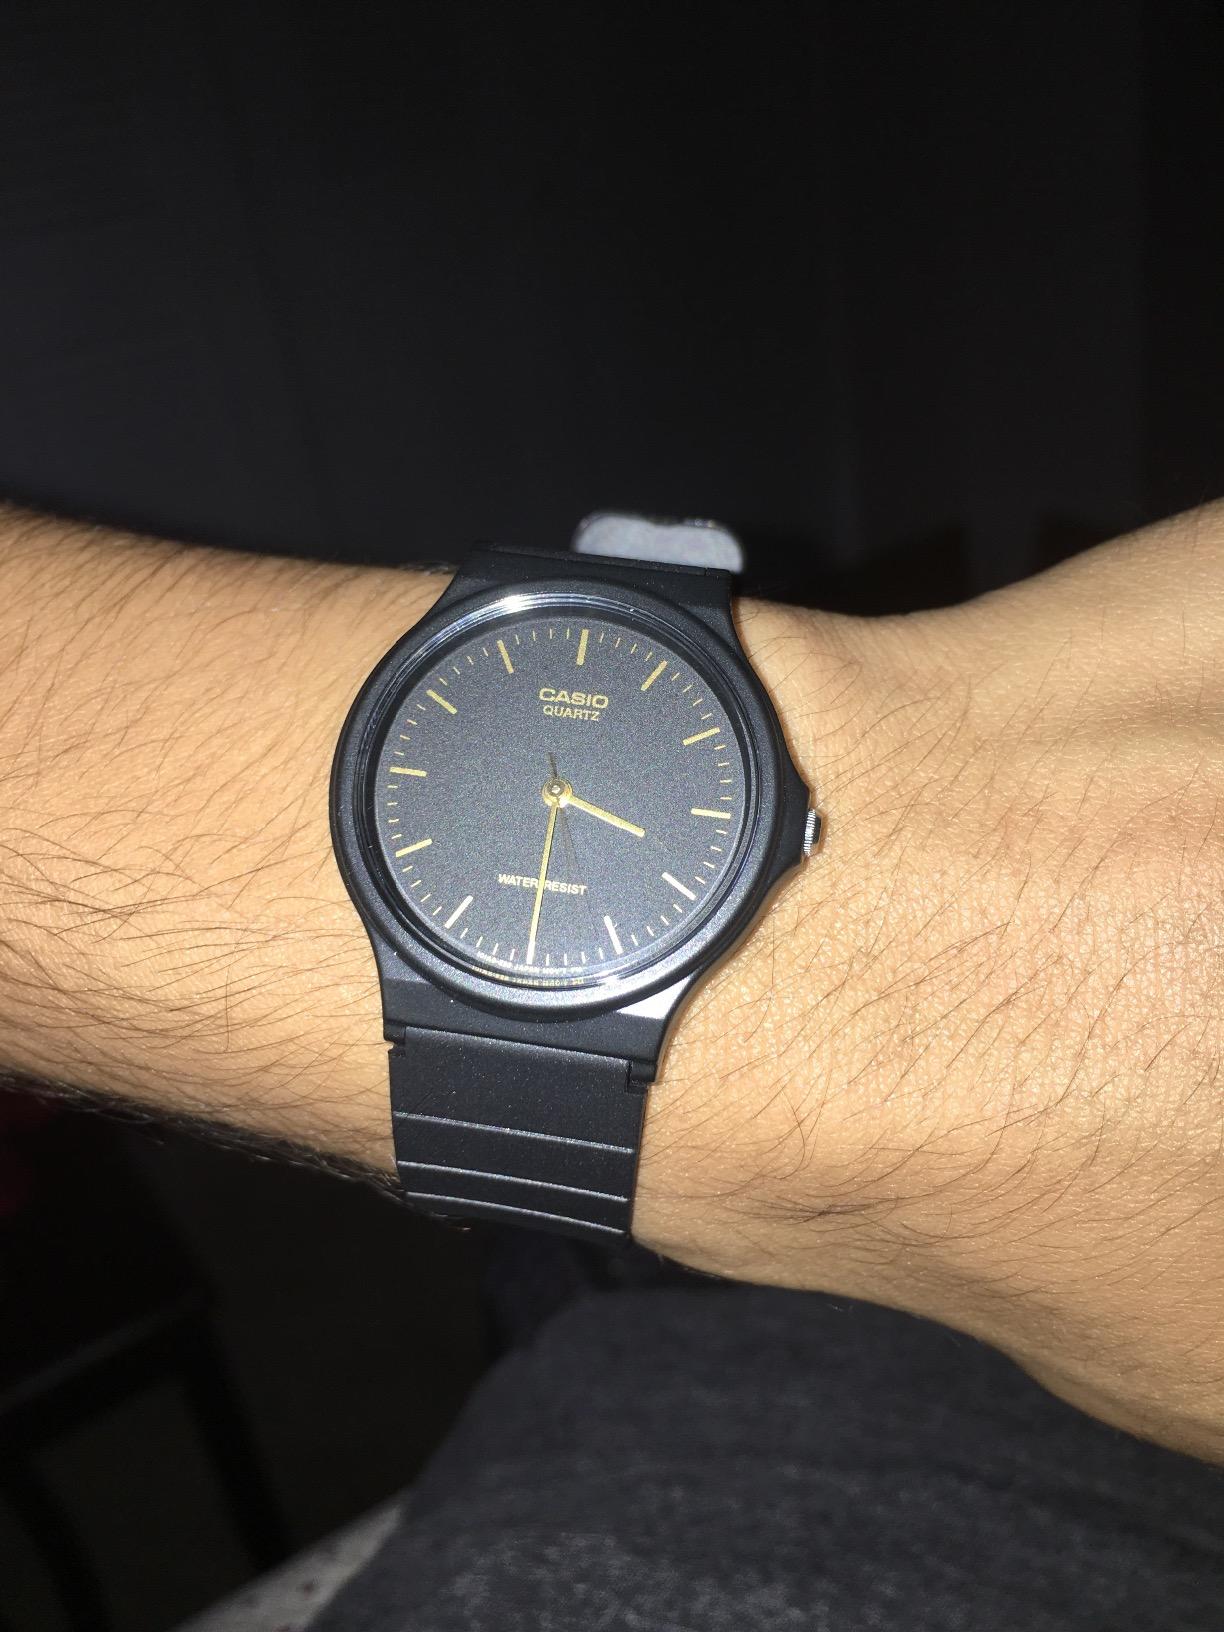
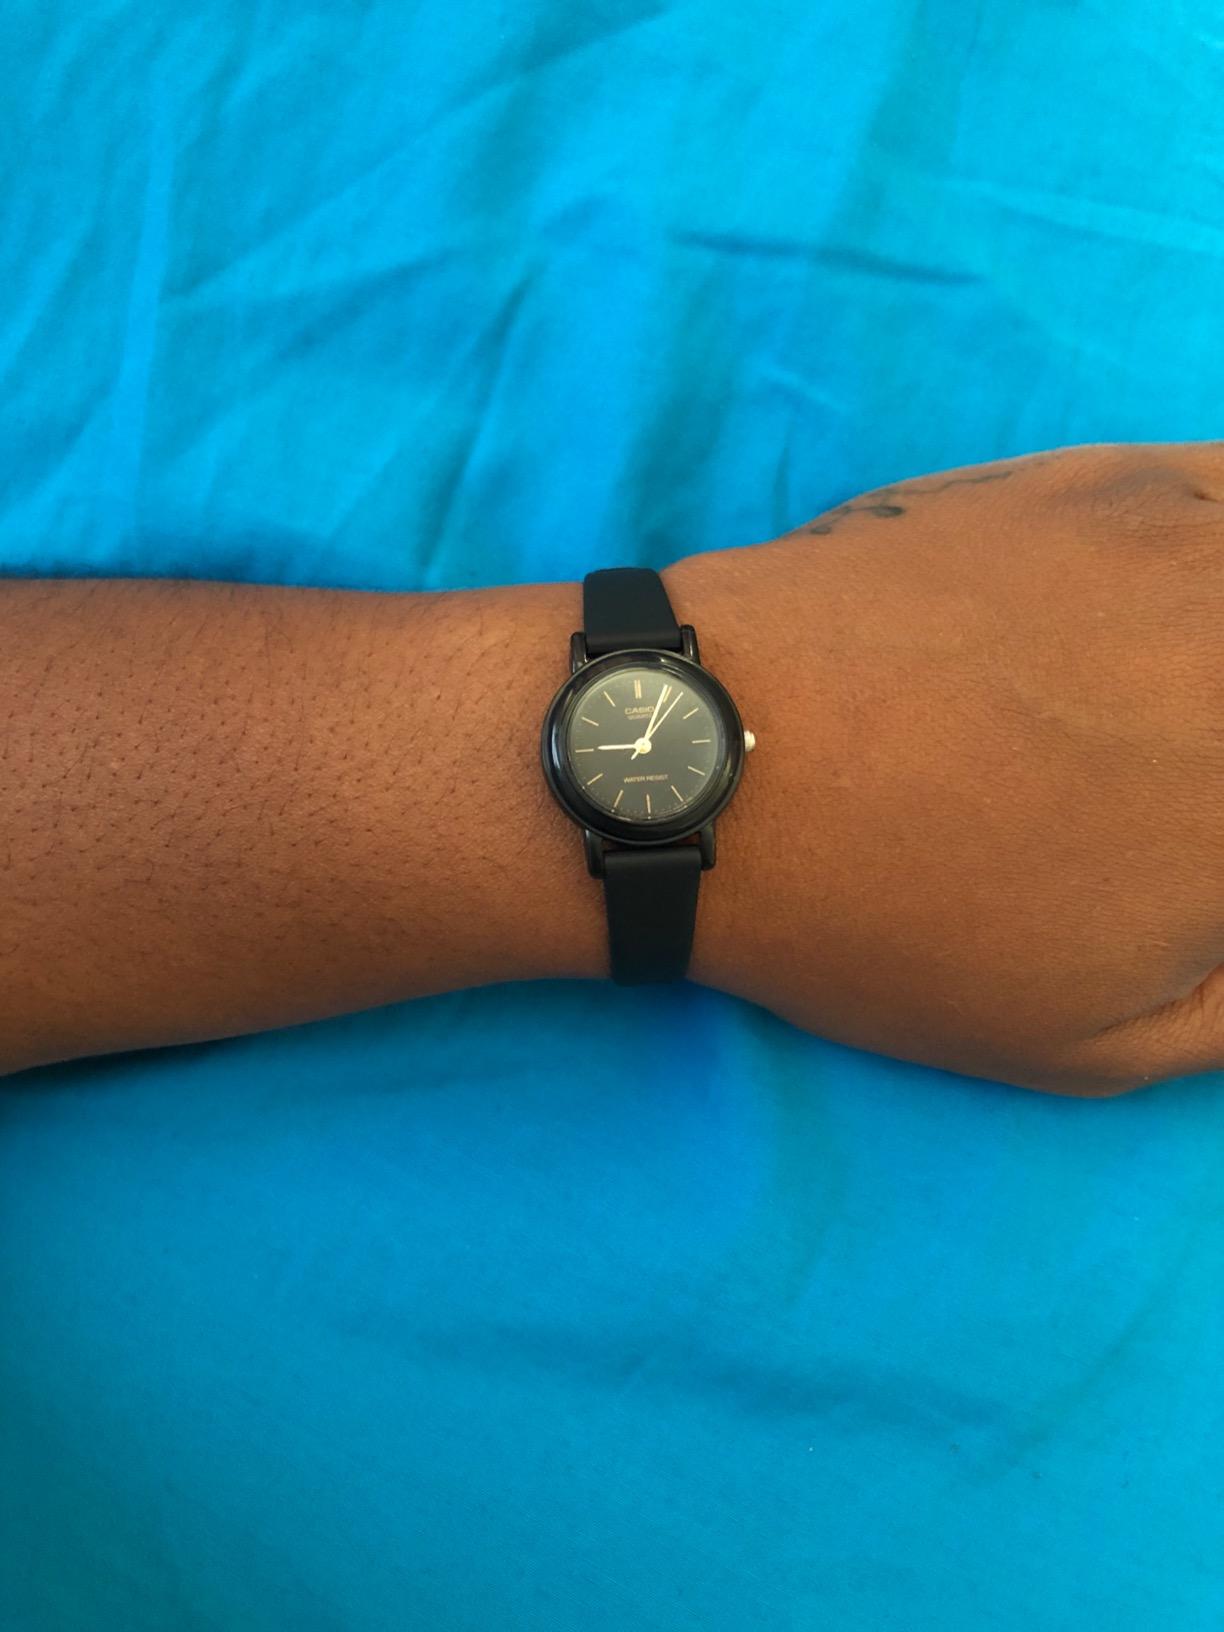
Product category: accessories_watch
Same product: no